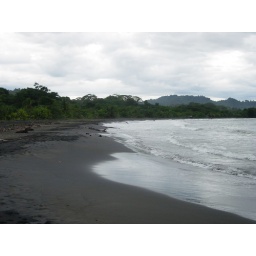
The black sand beach in Puerto Viejo. When the sun shines the sand sparkles silver and grey.